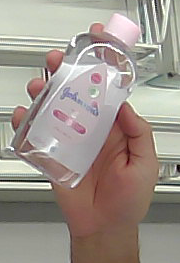
Product: johnson_baby